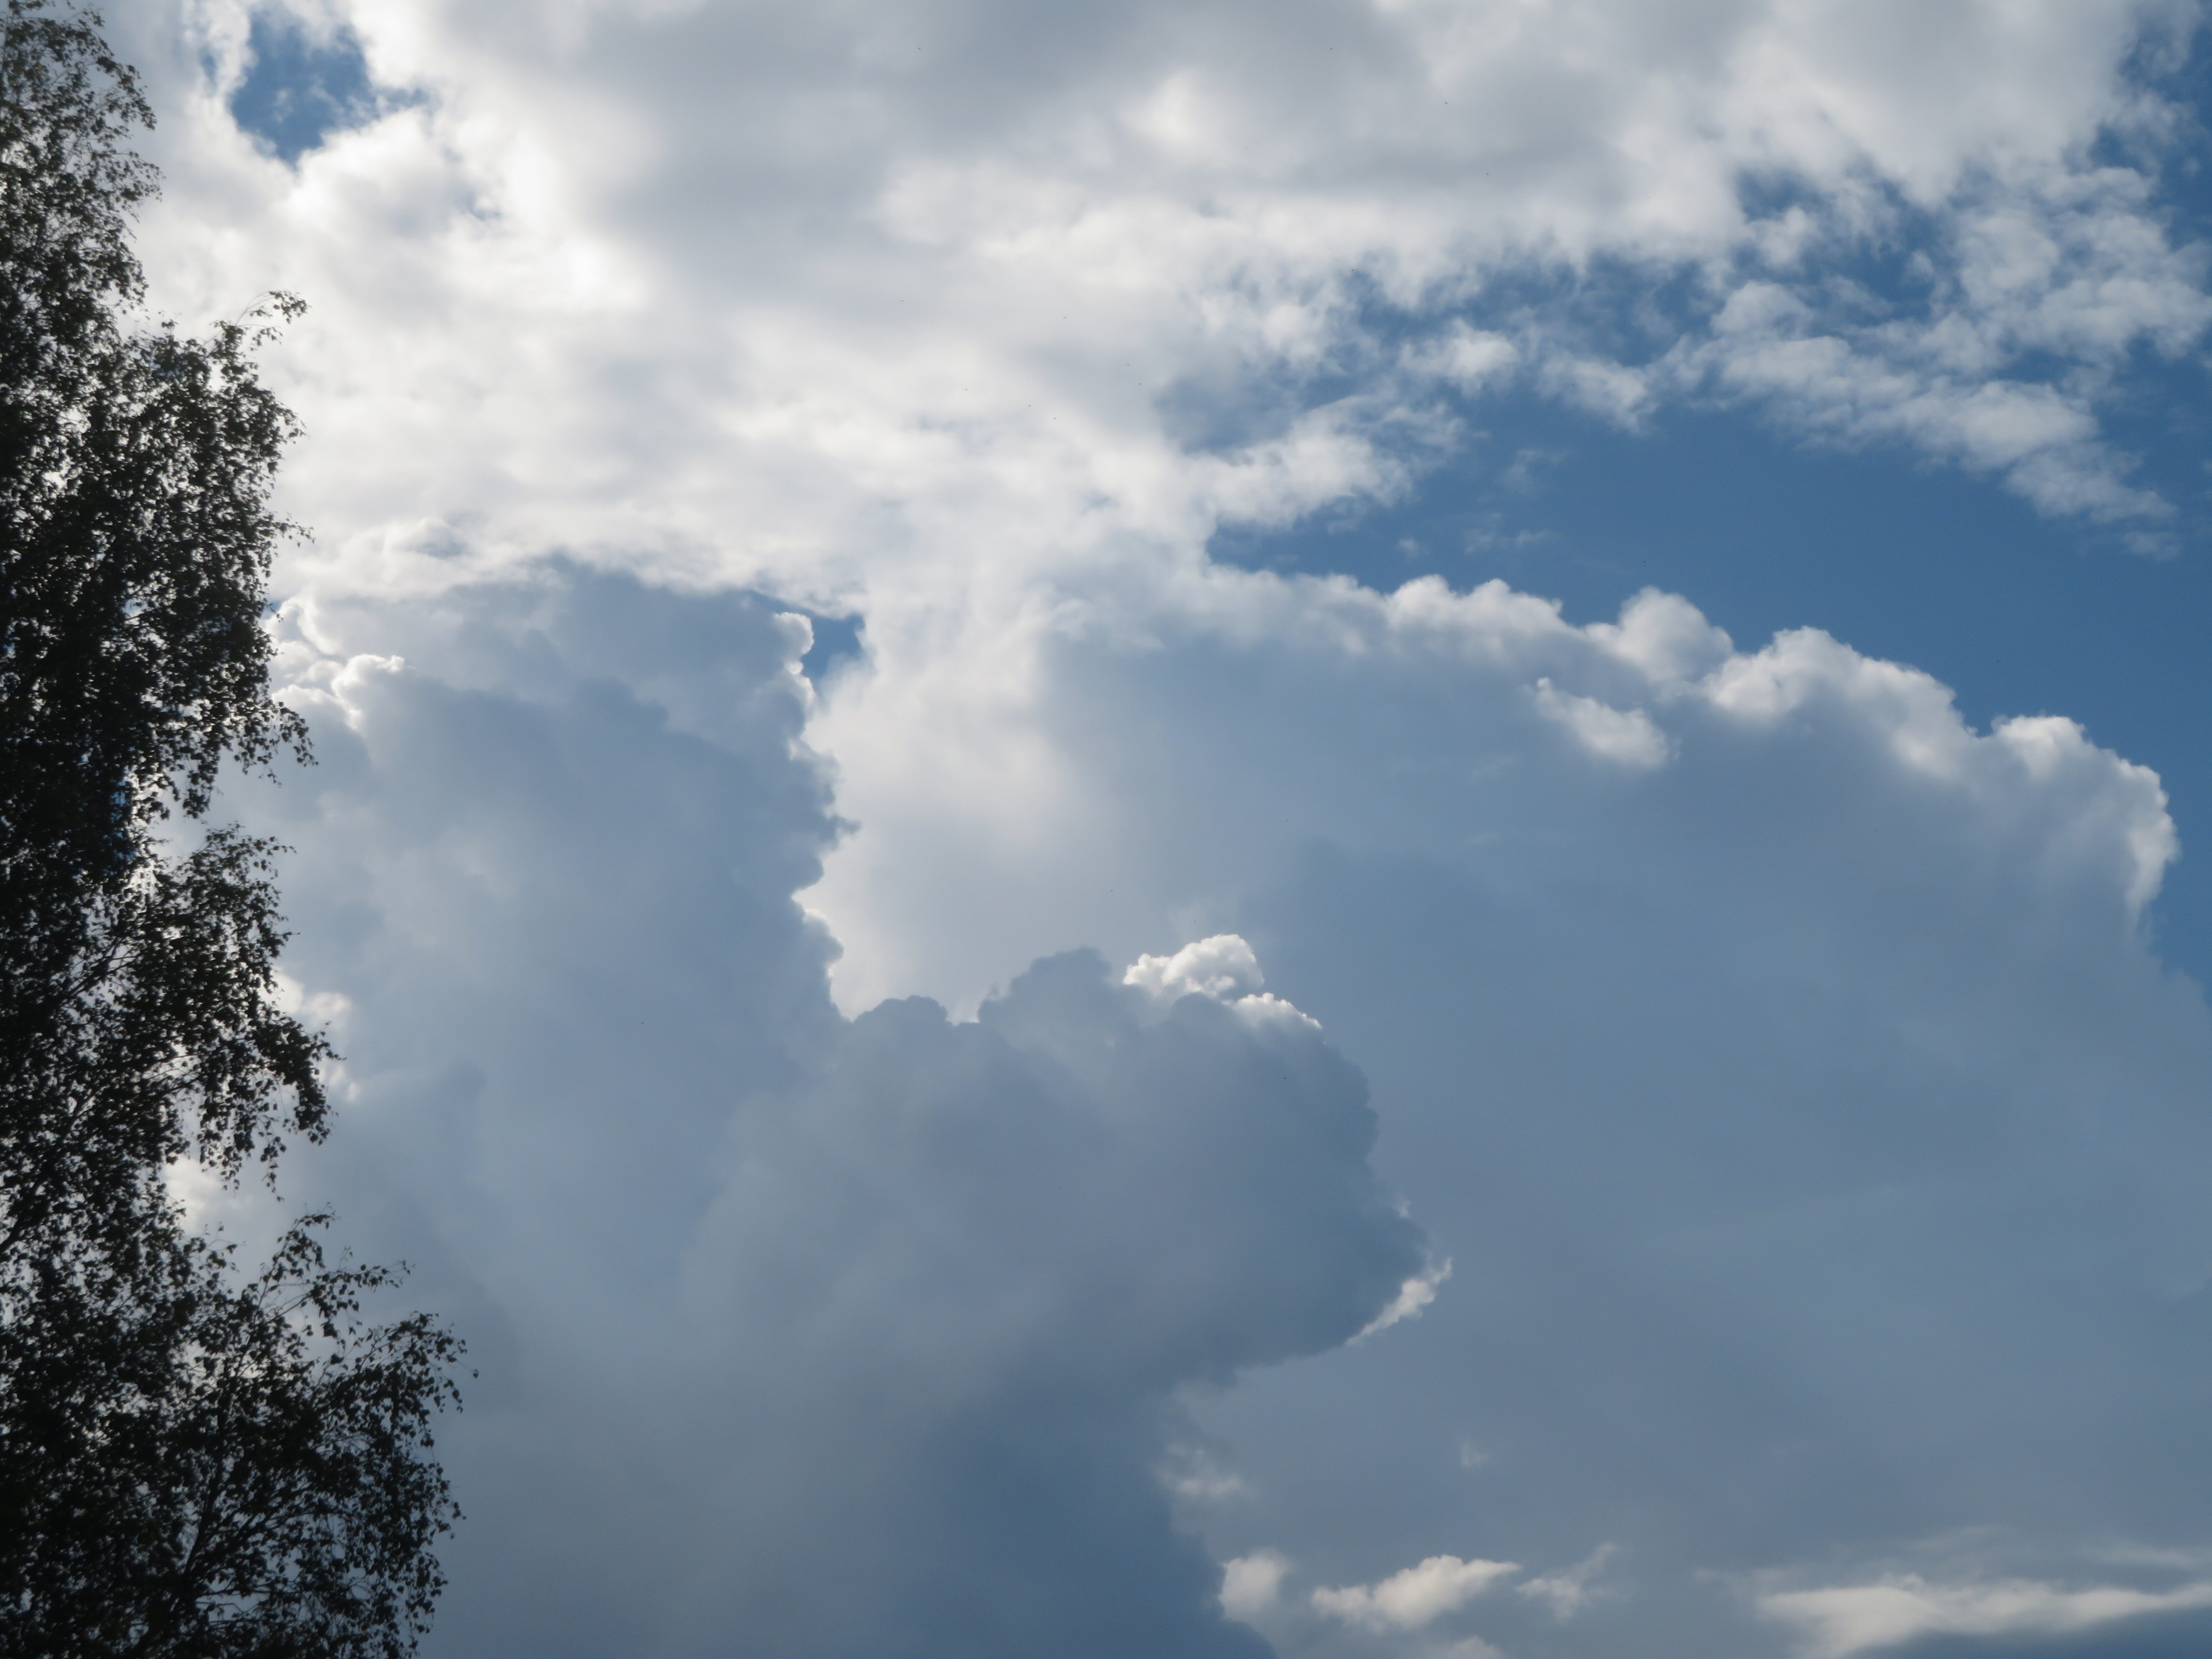
birch, clouds, sky, blue, daytime, cloud, atmosphere, cumulus, atmospheric phenomenon, azure, sunlight, electric blue, meteorological phenomenon, space, calm